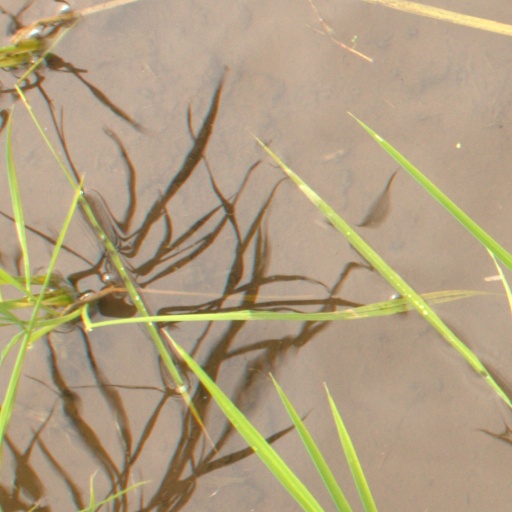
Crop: rice